Savva Vasilyevich Morozov

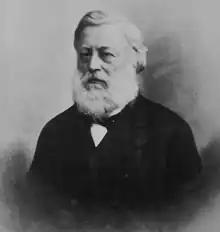
Savva Vasilyevich Morozov

Savva Vasilyevich Morozov (24 April 1770 – 1860) was an eighteenth-century Russian entrepreneur, who founded the Morozov dynasty.